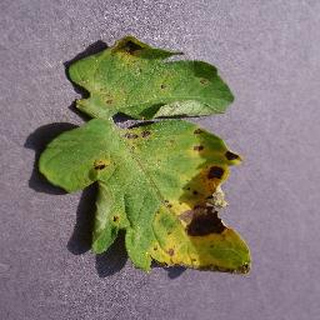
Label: tomato_septoria_leaf_spot